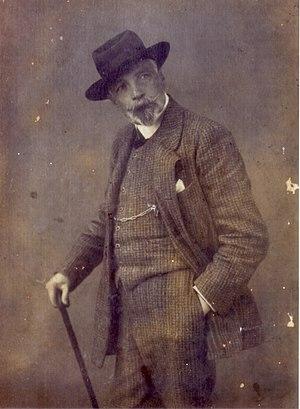
Michele Catti, né le 5 avril 1855 à Palerme, et mort le 4 juillet 1914 dans la même ville, est un peintre italien, considéré comme l'un des plus importants peintres paysagistes sicilien de la Belle Époque.